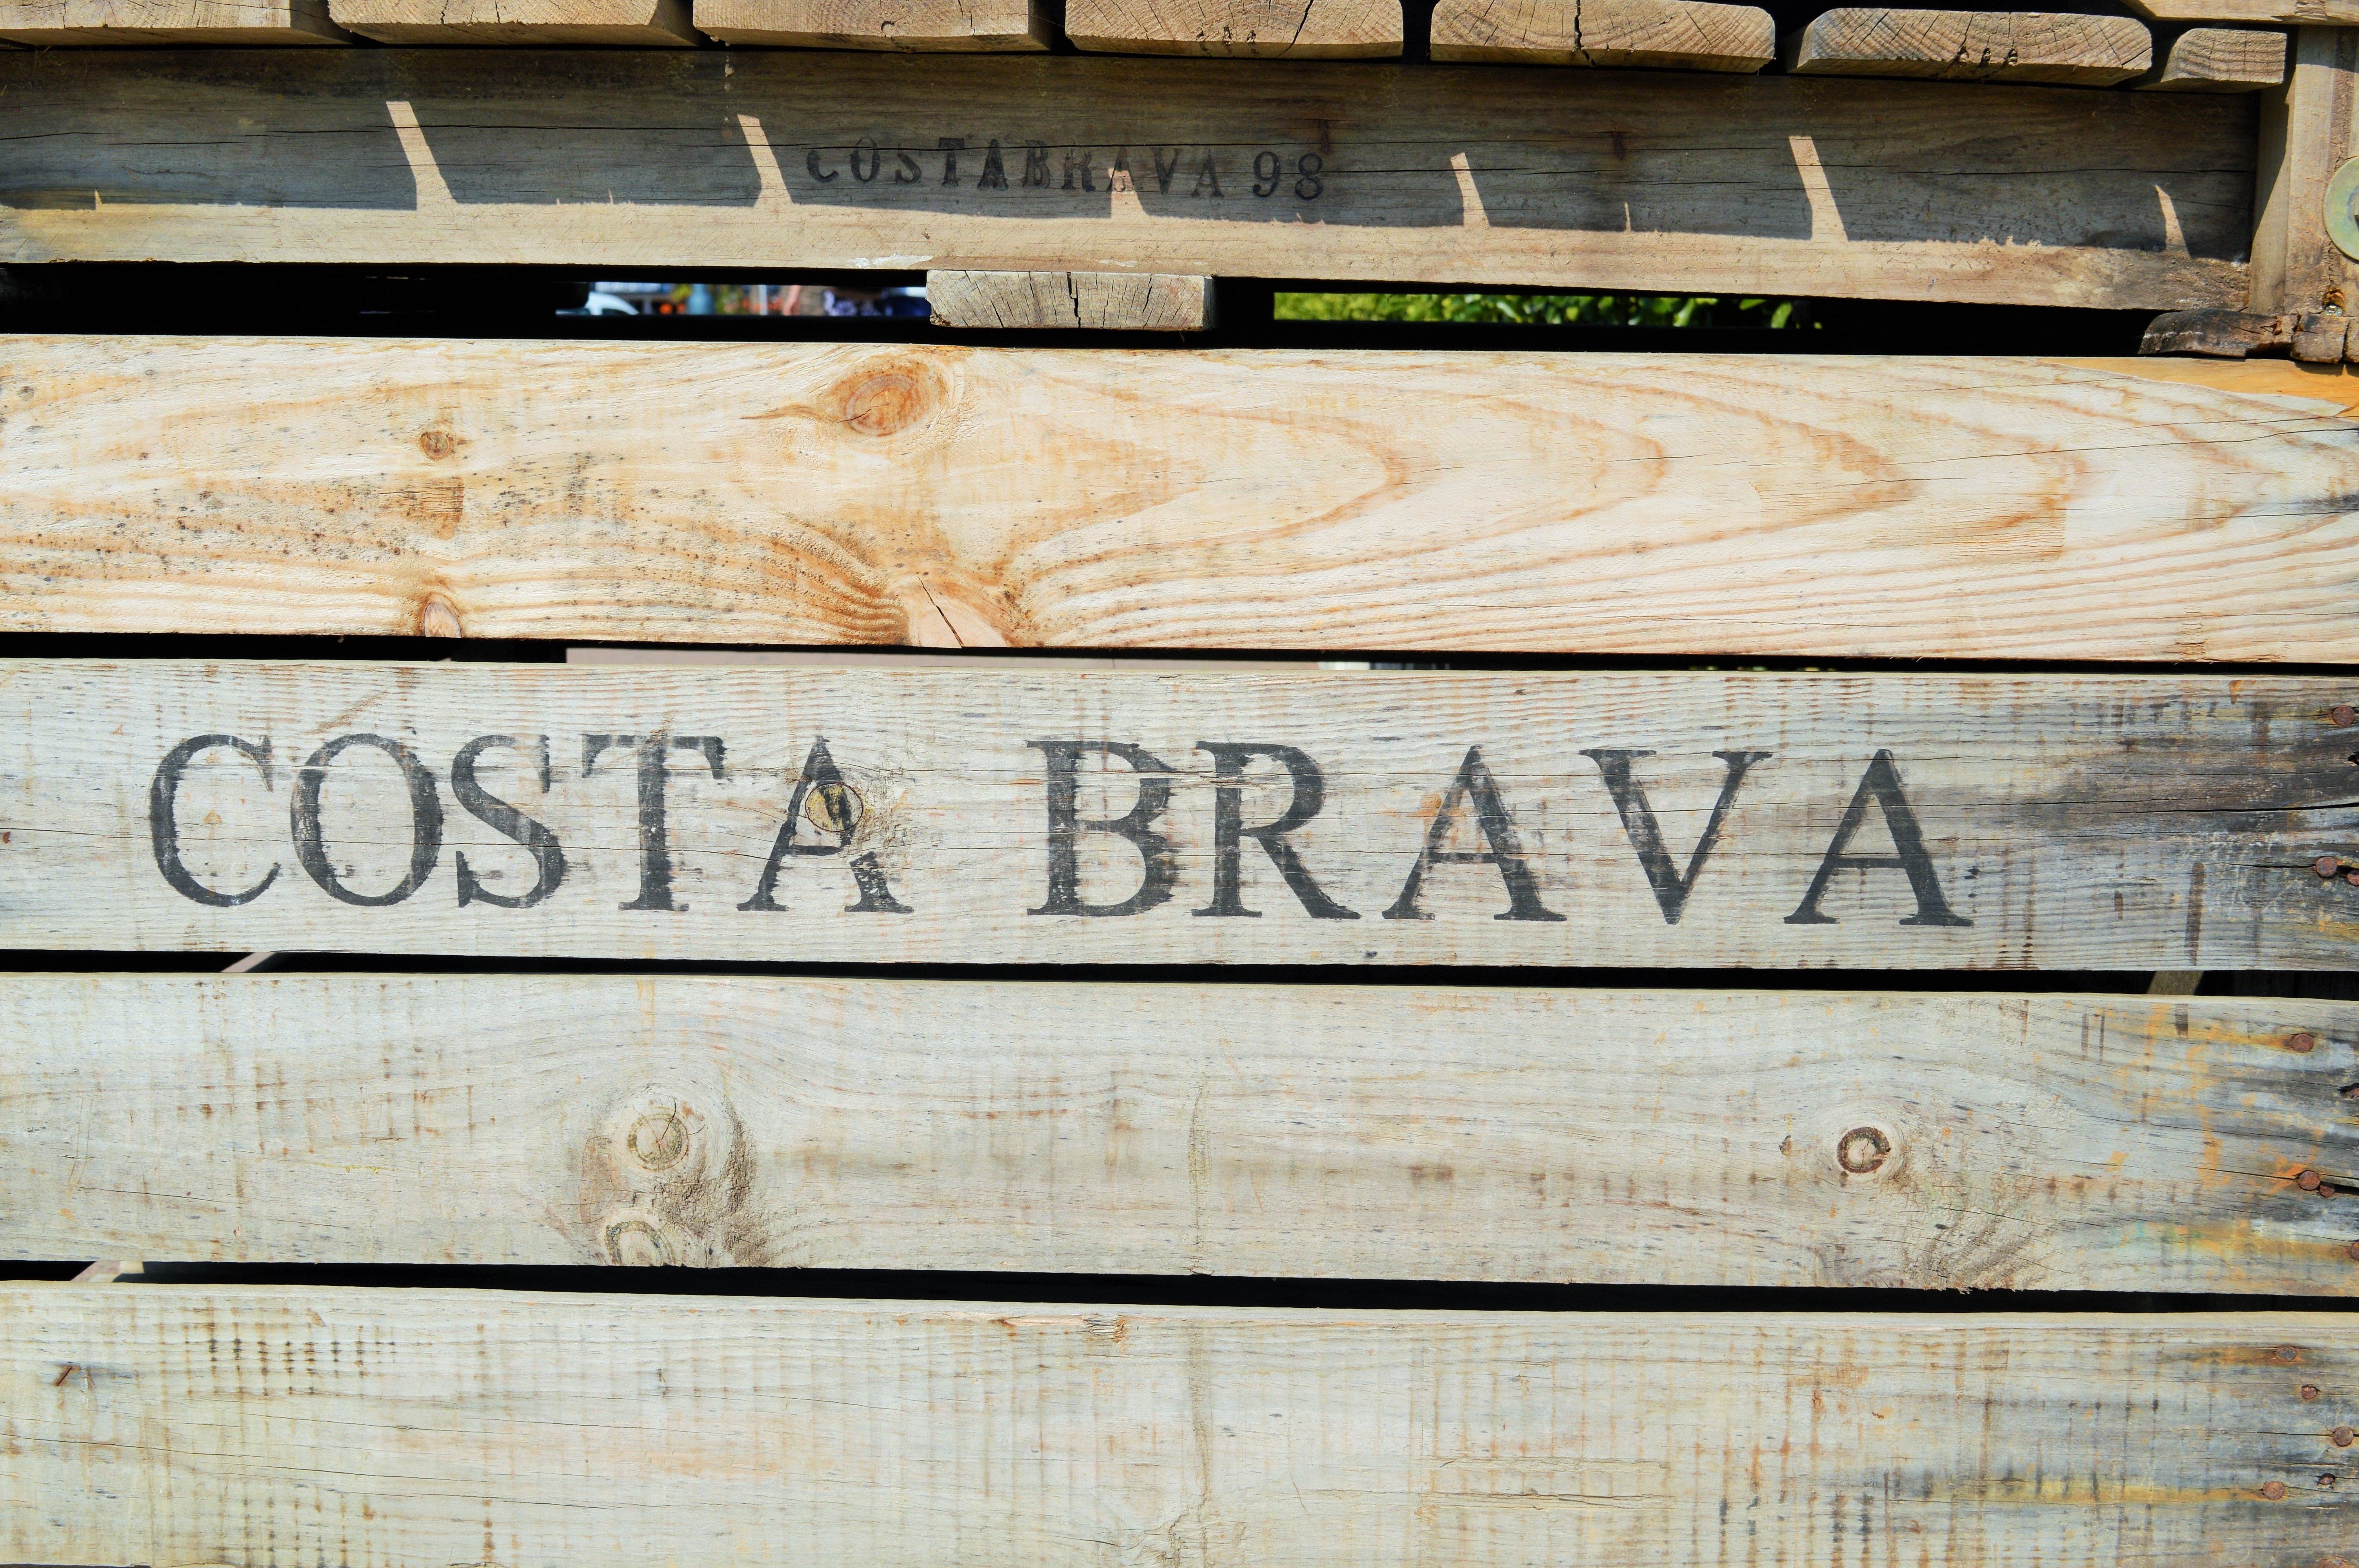
wood, floor, wall, summer, holiday, lumber, art, spain, boards, shield, wooden box, boxes, carving, wooden wall, caption, man made object